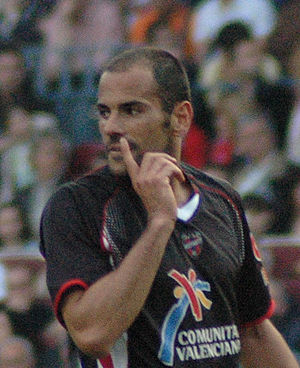
La Liga 1999-2000 / Priser / Topscorer
Salva was the top goalscorer of the 1999–2000 season
La Liga 1999-00 var den 68. sæson siden oprettelsen af ligaen.